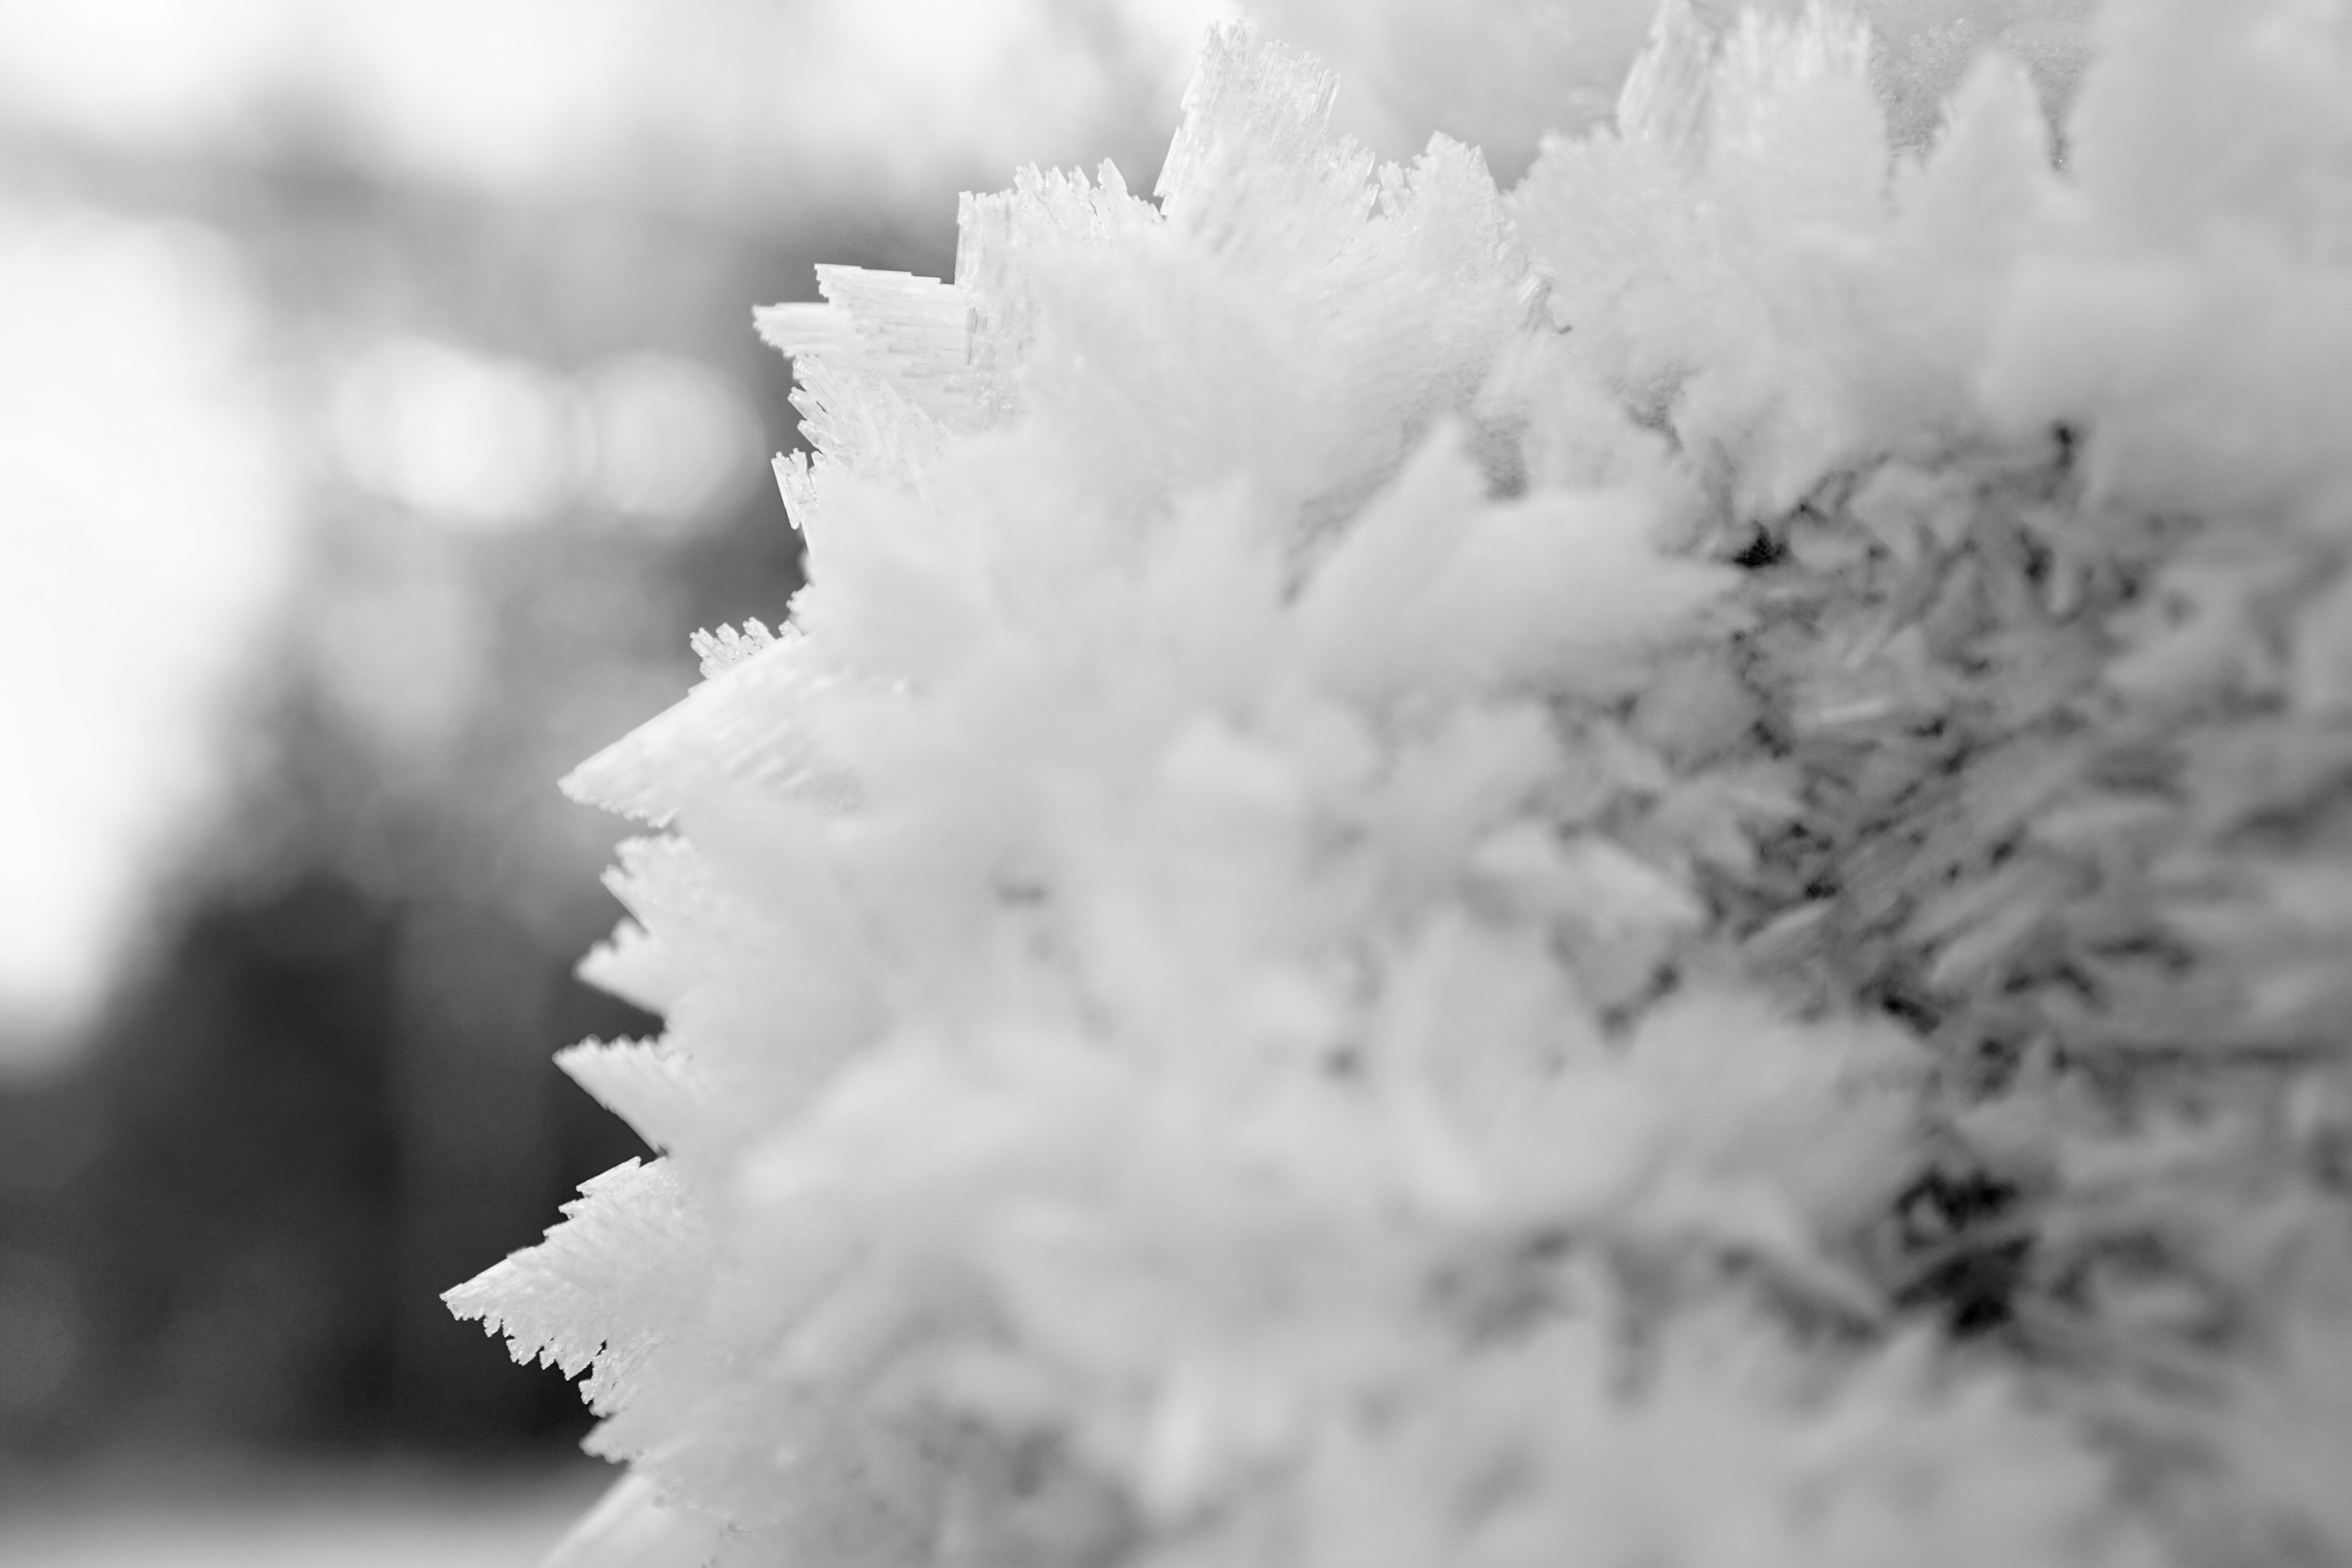
snow, cold, winter, cloud, black and white, sky, white, photography, frost, atmosphere, ice, weather, cumulus, monochrome, season, ice crystal, icy, freezing, crystals, meteorological phenomenon, monochrome photography, atmosphere of earth, geological phenomenon